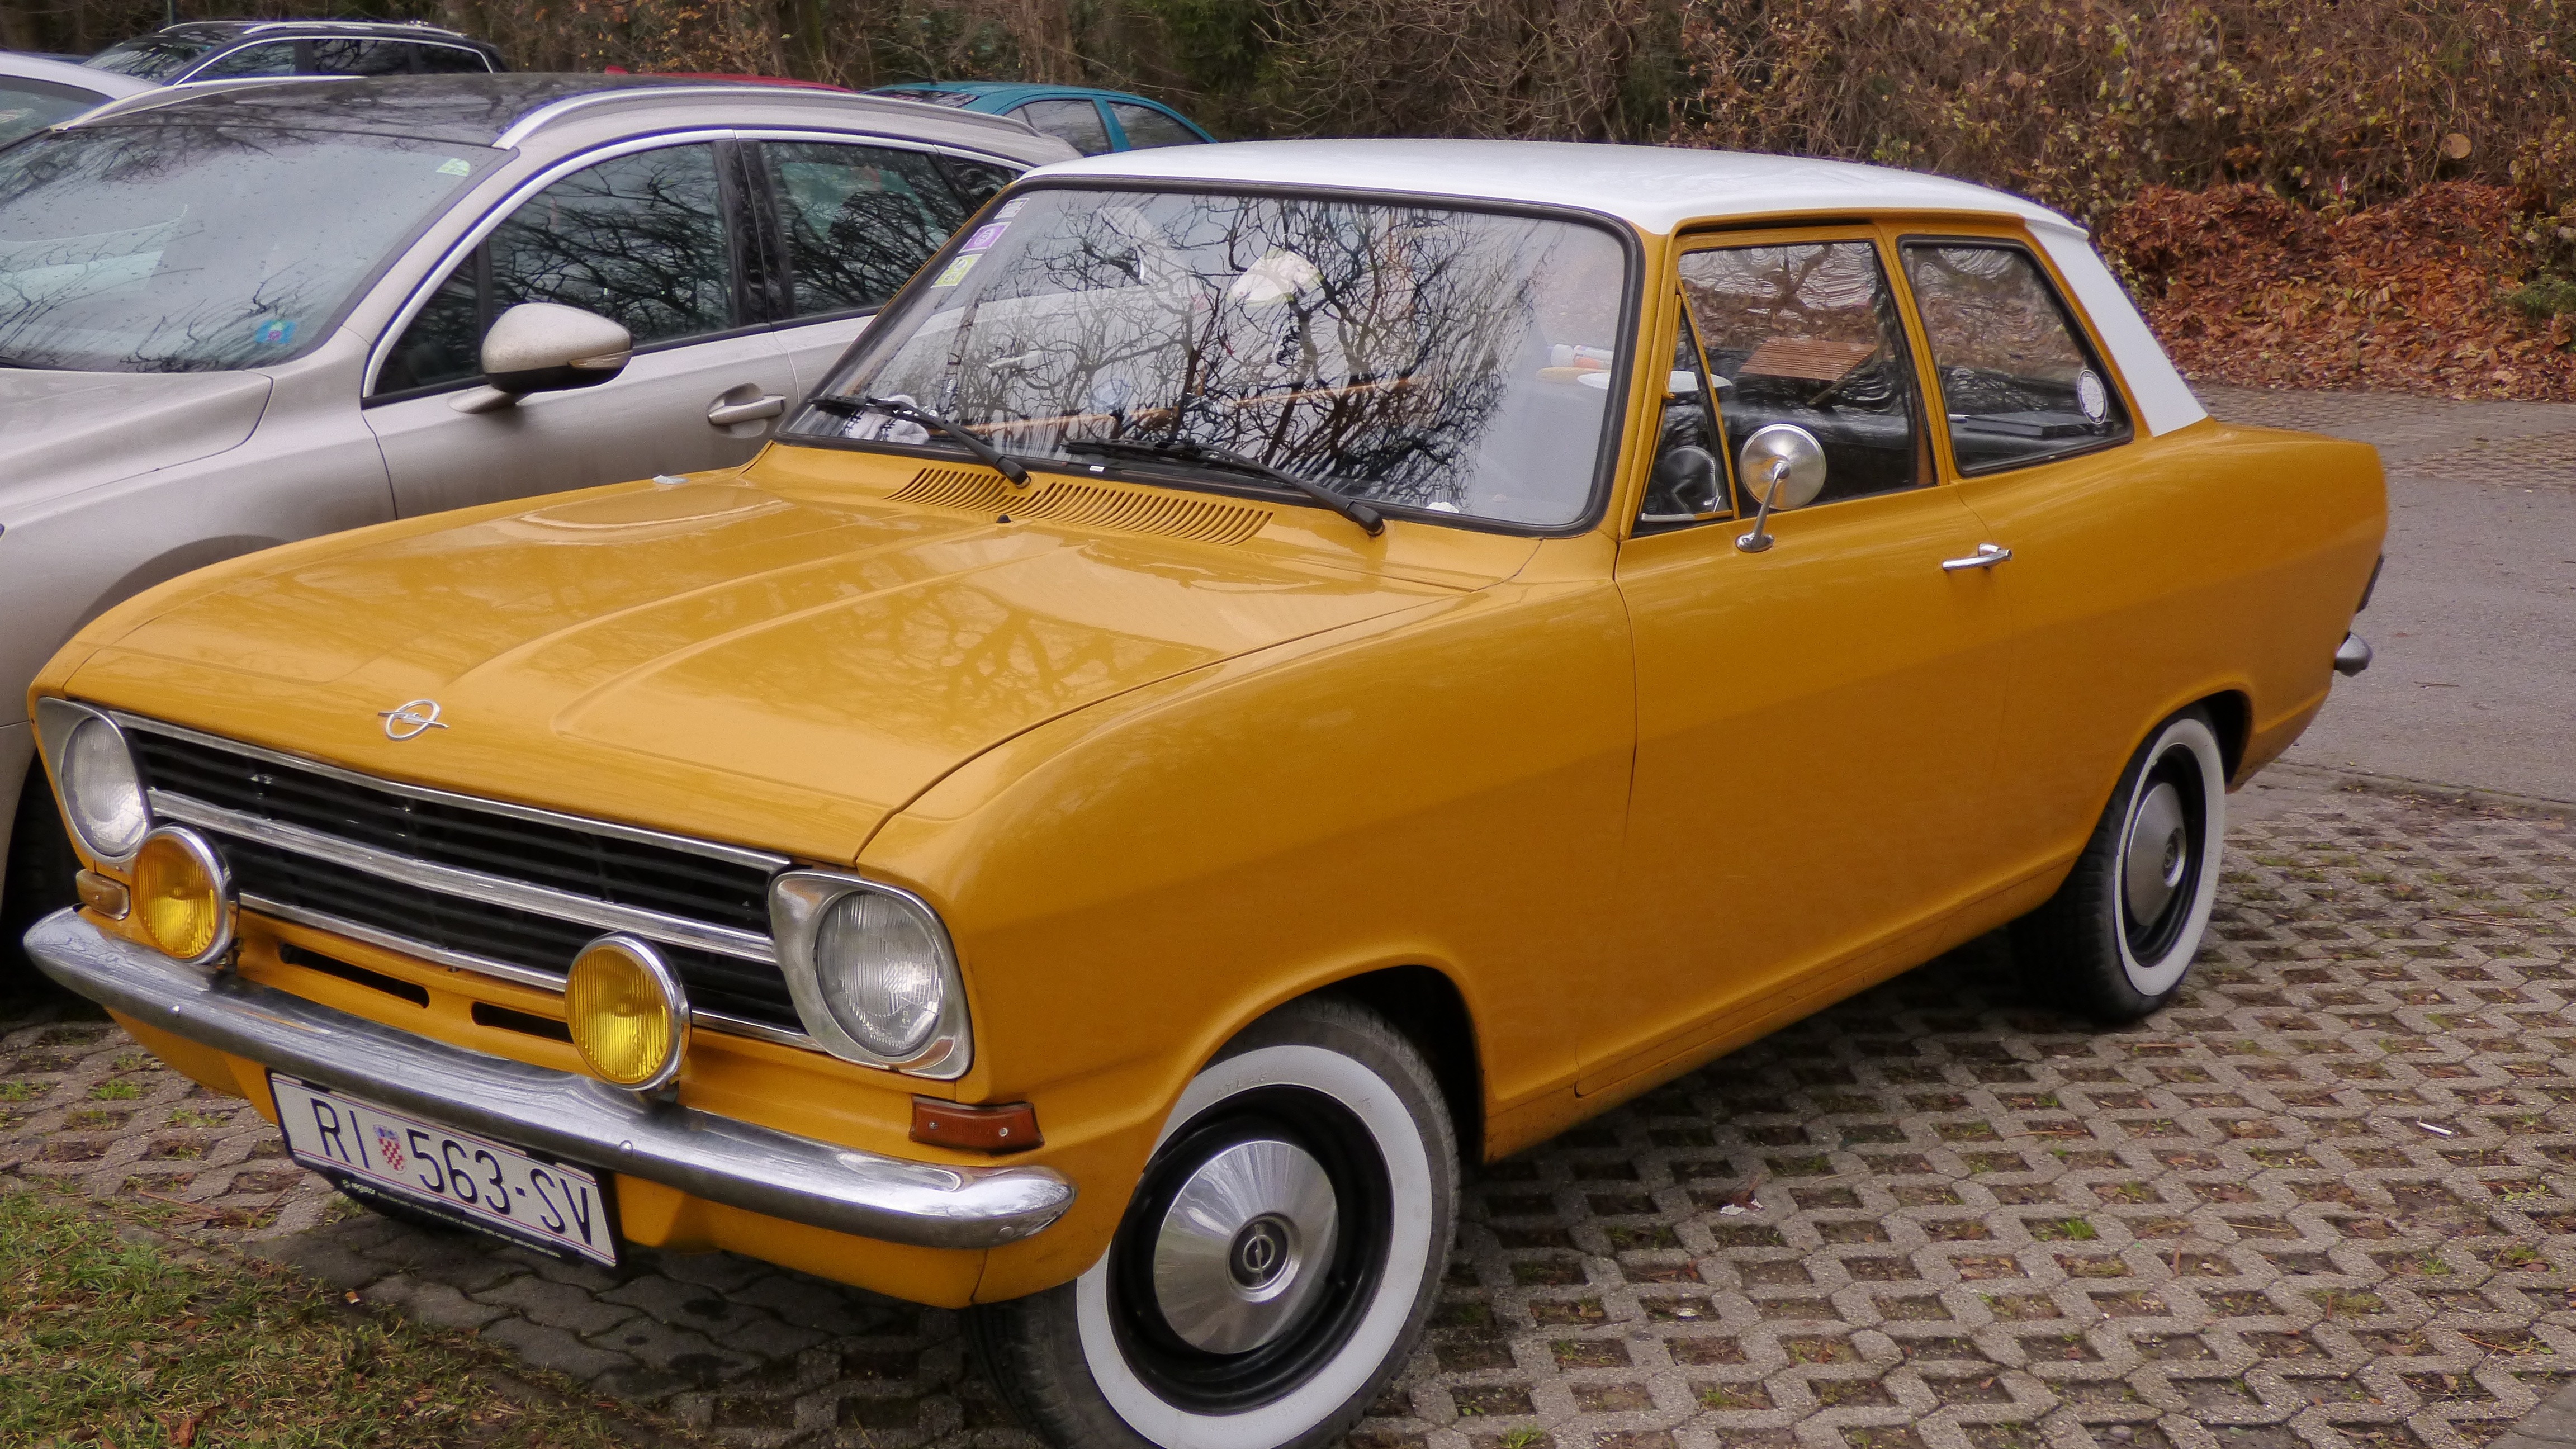
light, road, car, antique, monument, transport, vehicle, drive, auto, historic, yellow, classic car, wheels, sedan, antique car, retro car, the vehicle, car tires, car headlights, land vehicle, automobile make, compact car, family car